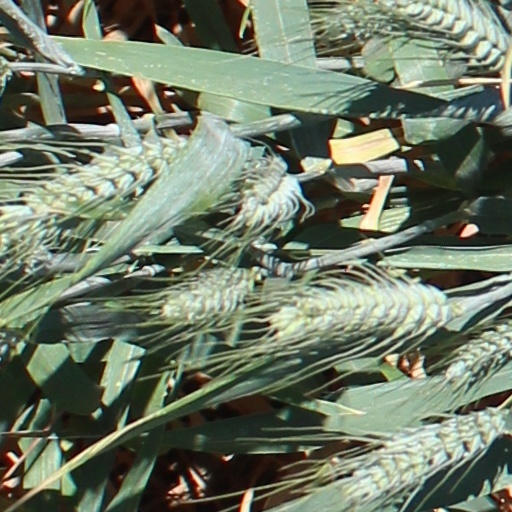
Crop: wheat